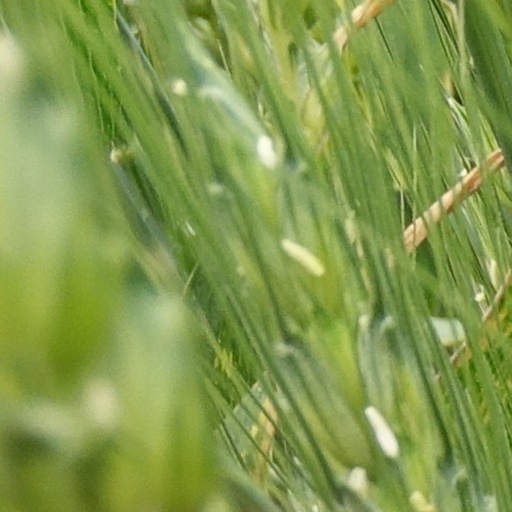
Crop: wheat